Petar Dobrnjac

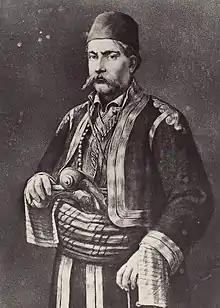
Petar Dobrnjac

Petar Teodorović (1771–1831), known as Petar Dobrnjac (Петар Добрњац) was a Serbian Vojvoda in the First Serbian Uprising. He was born in the Požarevac nahija, in the village of Dobrnje, Petrovac. In his youth, he was a hajduk, and later a trader in farm animals. He had a brother Stevan Dobrnjac who with Marko Todorović launched a short-lived revolt against Miloš Obrenović in 1821.